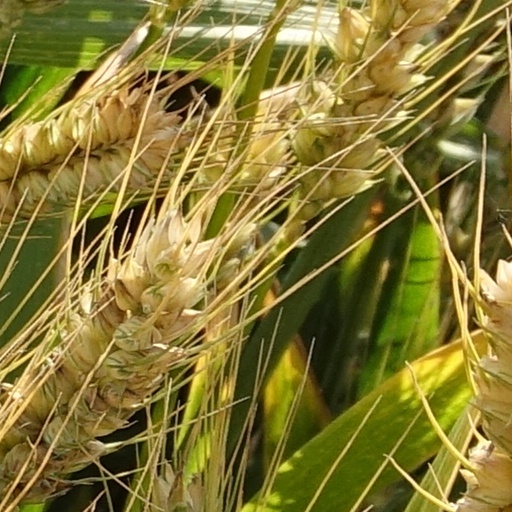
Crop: wheat